Curry puff

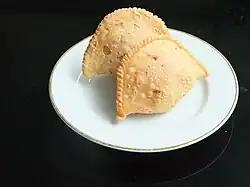
Indonesian with vegetables and beef inside

In Indonesia, a curry puff is known as a "pastel", although pastels do not necessarily contain any curry powder.